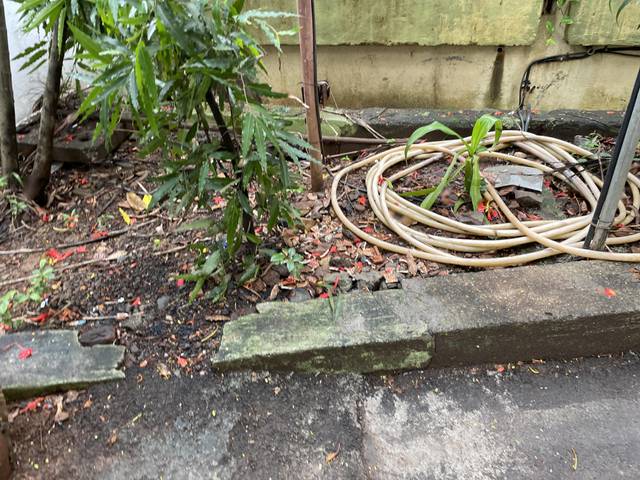
Region: India
Coordinates: 19.229, 72.866